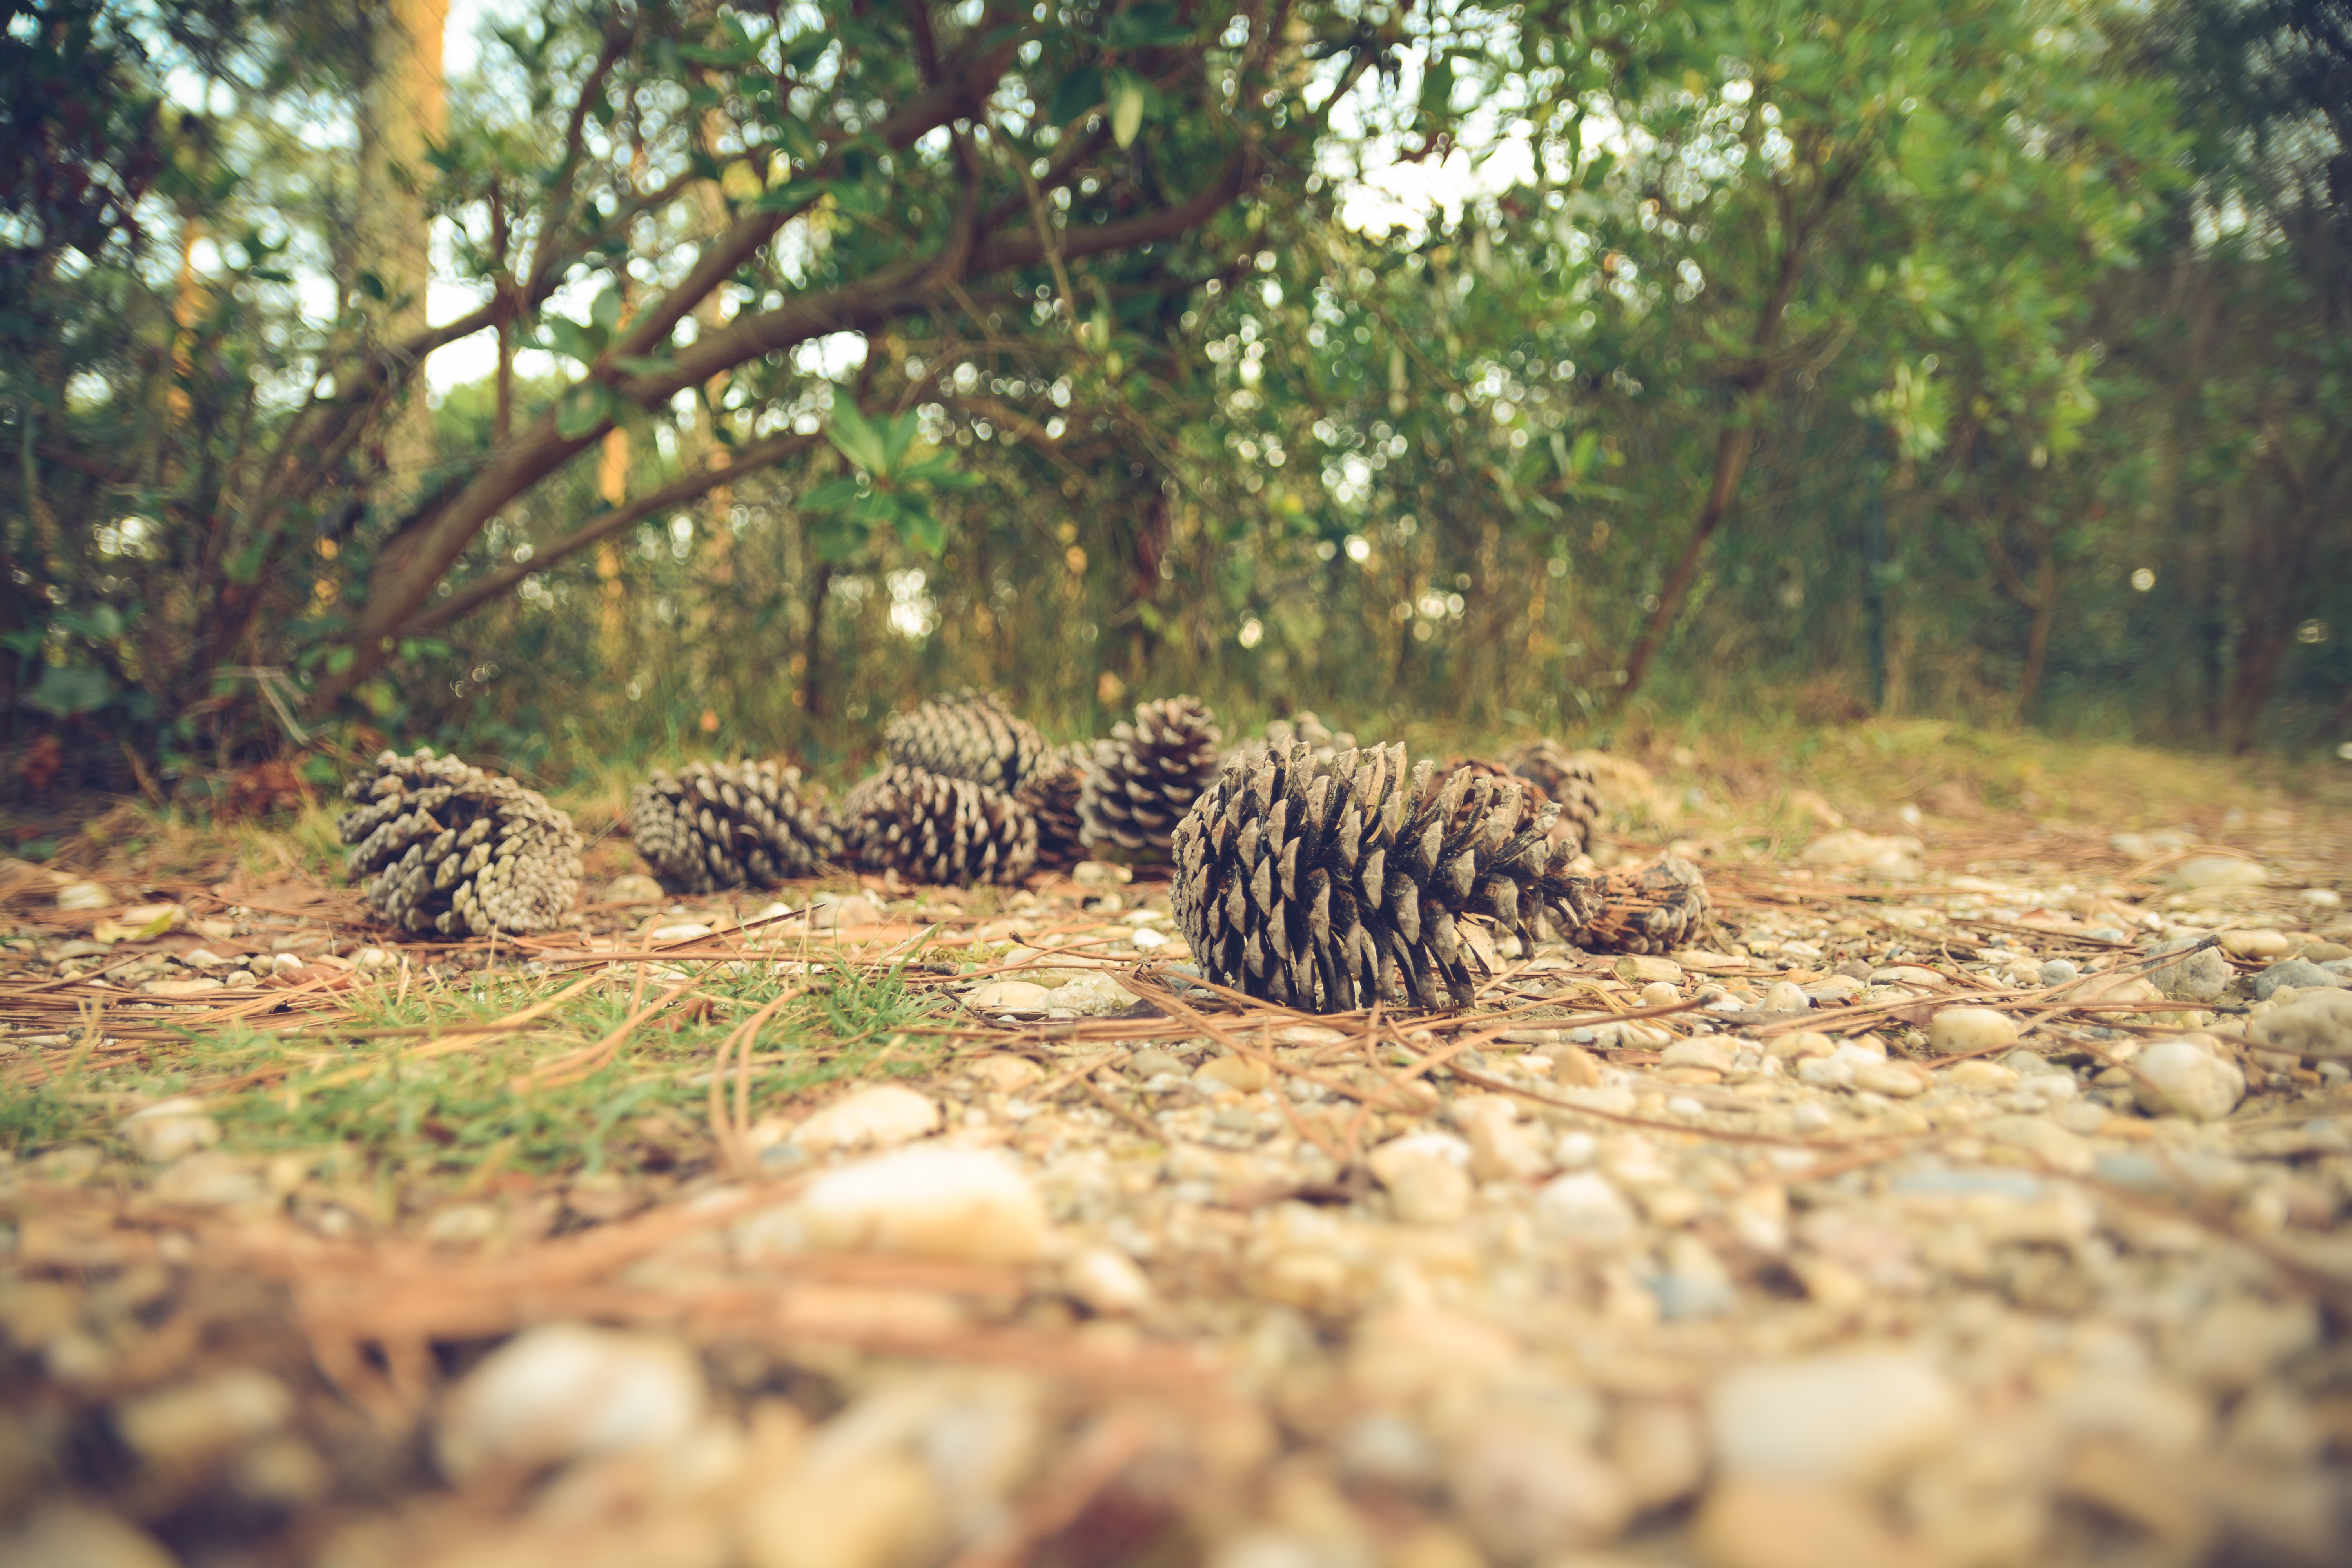
tree, forest, pine, wildlife, fauna, pine cone, safari